Minna Gale

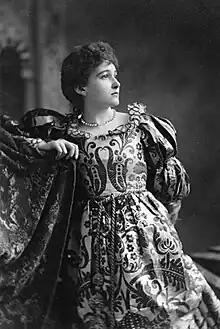
Minna Gale as Desdemona in "Othello" (circa 1887)

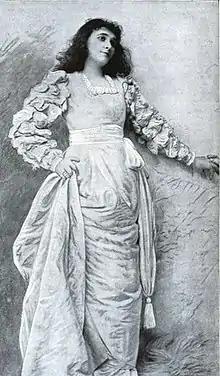
Minna K. Gale, from an 1892 publication; from a photograph by Sarony.

Minna Gale (September 26, 1865 – March 4, 1944), also credited as Minna K. Gale and Minna Gale Haynes, was an American actress.